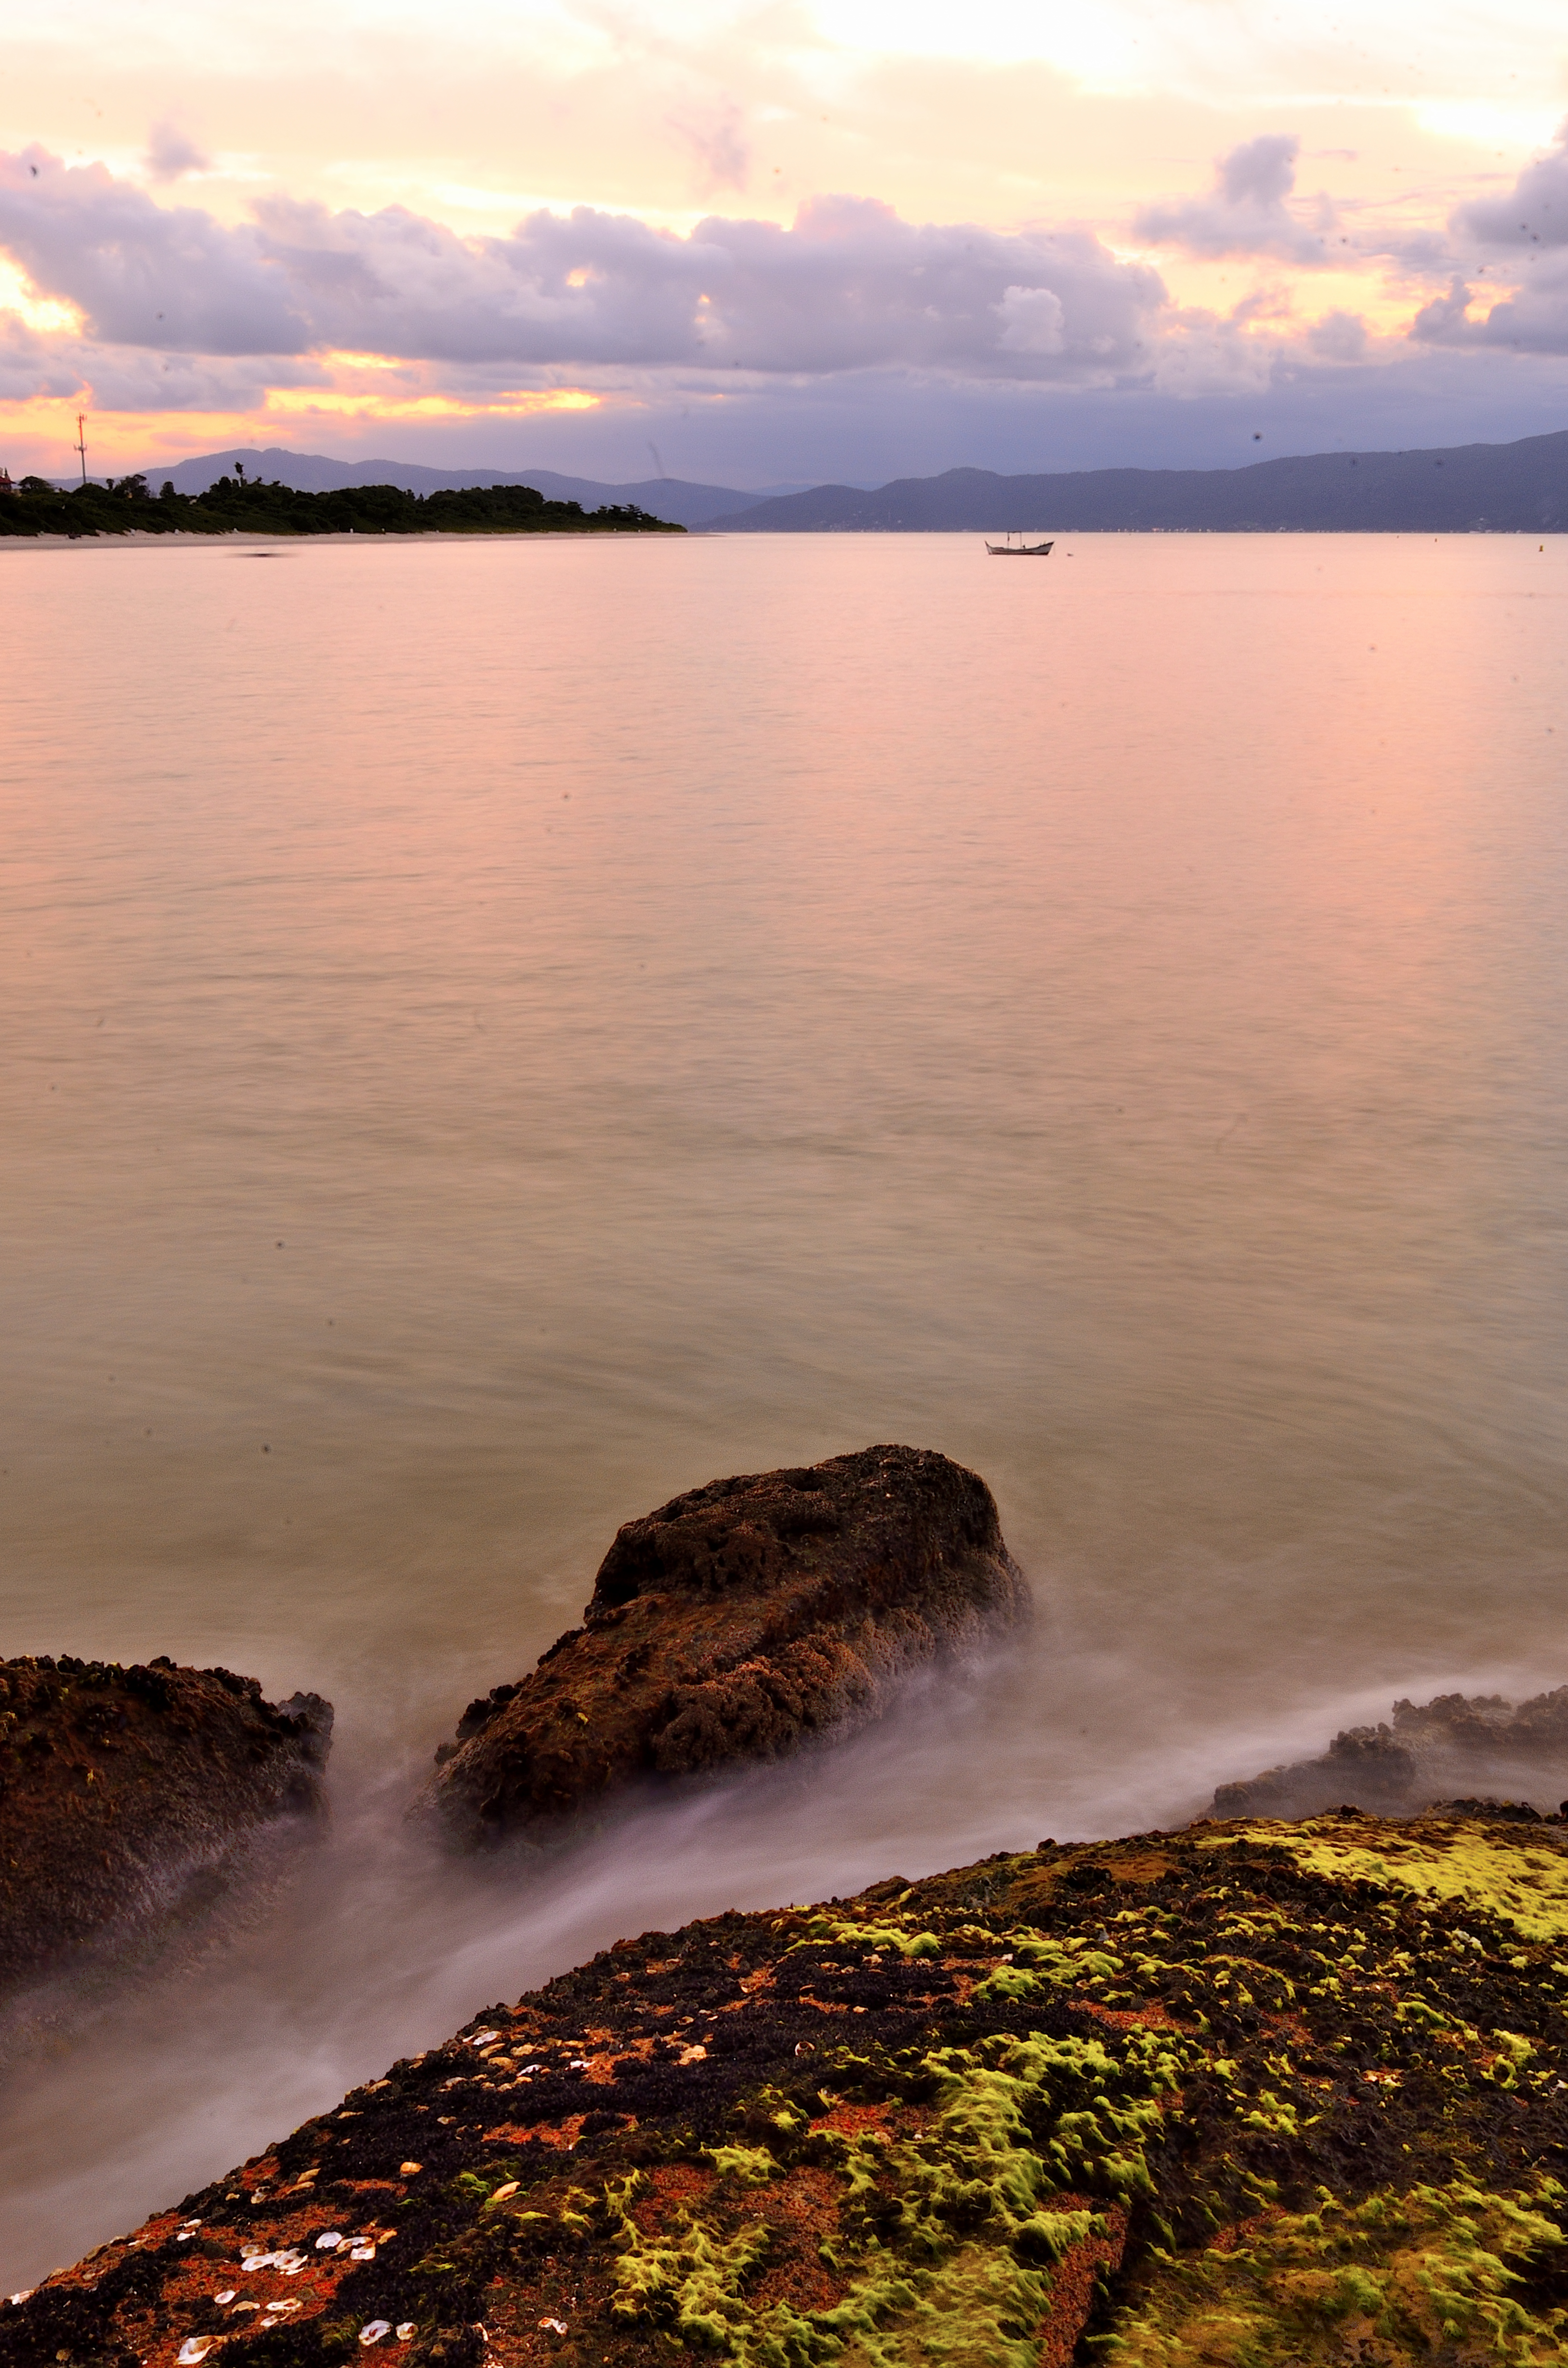
landscape, sea, coast, water, nature, rock, ocean, horizon, cloud, sunrise, sunset, morning, shore, wave, lake, dawn, dusk, evening, reflection, bay, body of water, praia, florianopolis, santacatarina, br, daniela, loch, atmospheric phenomenon